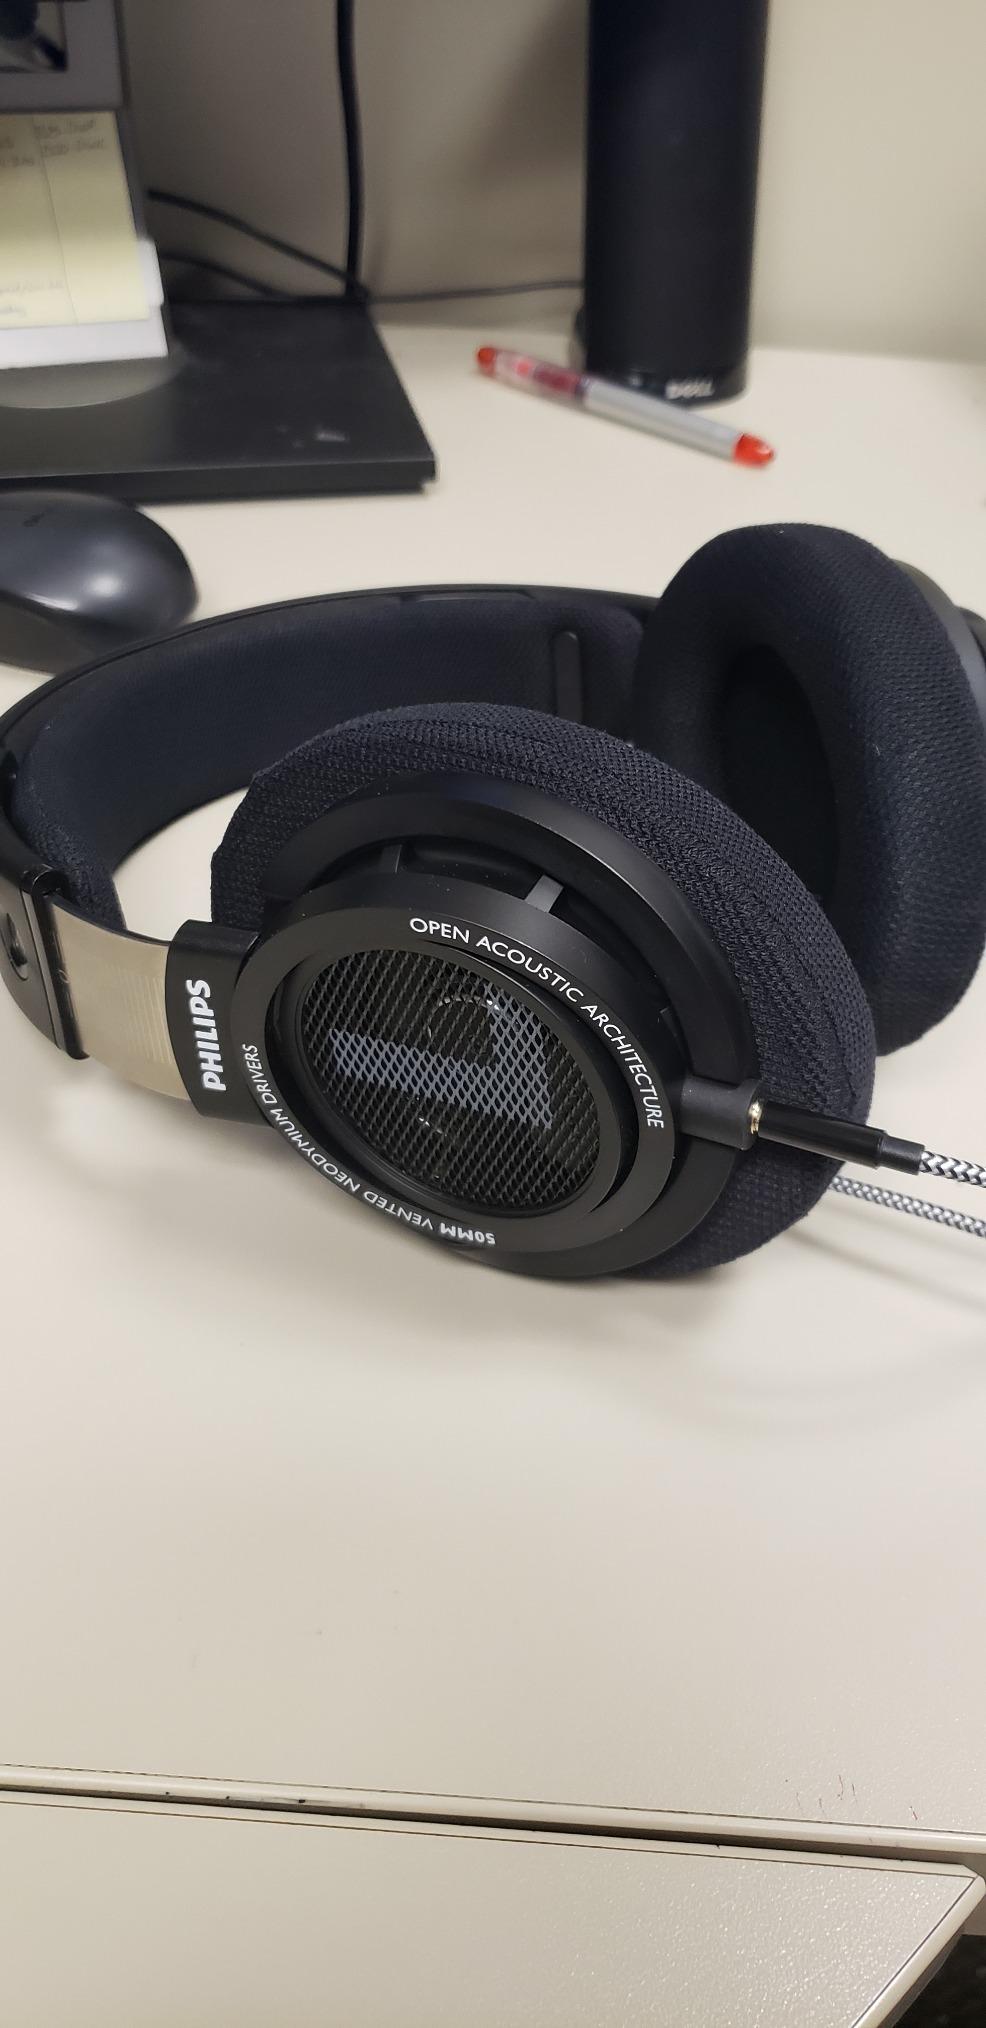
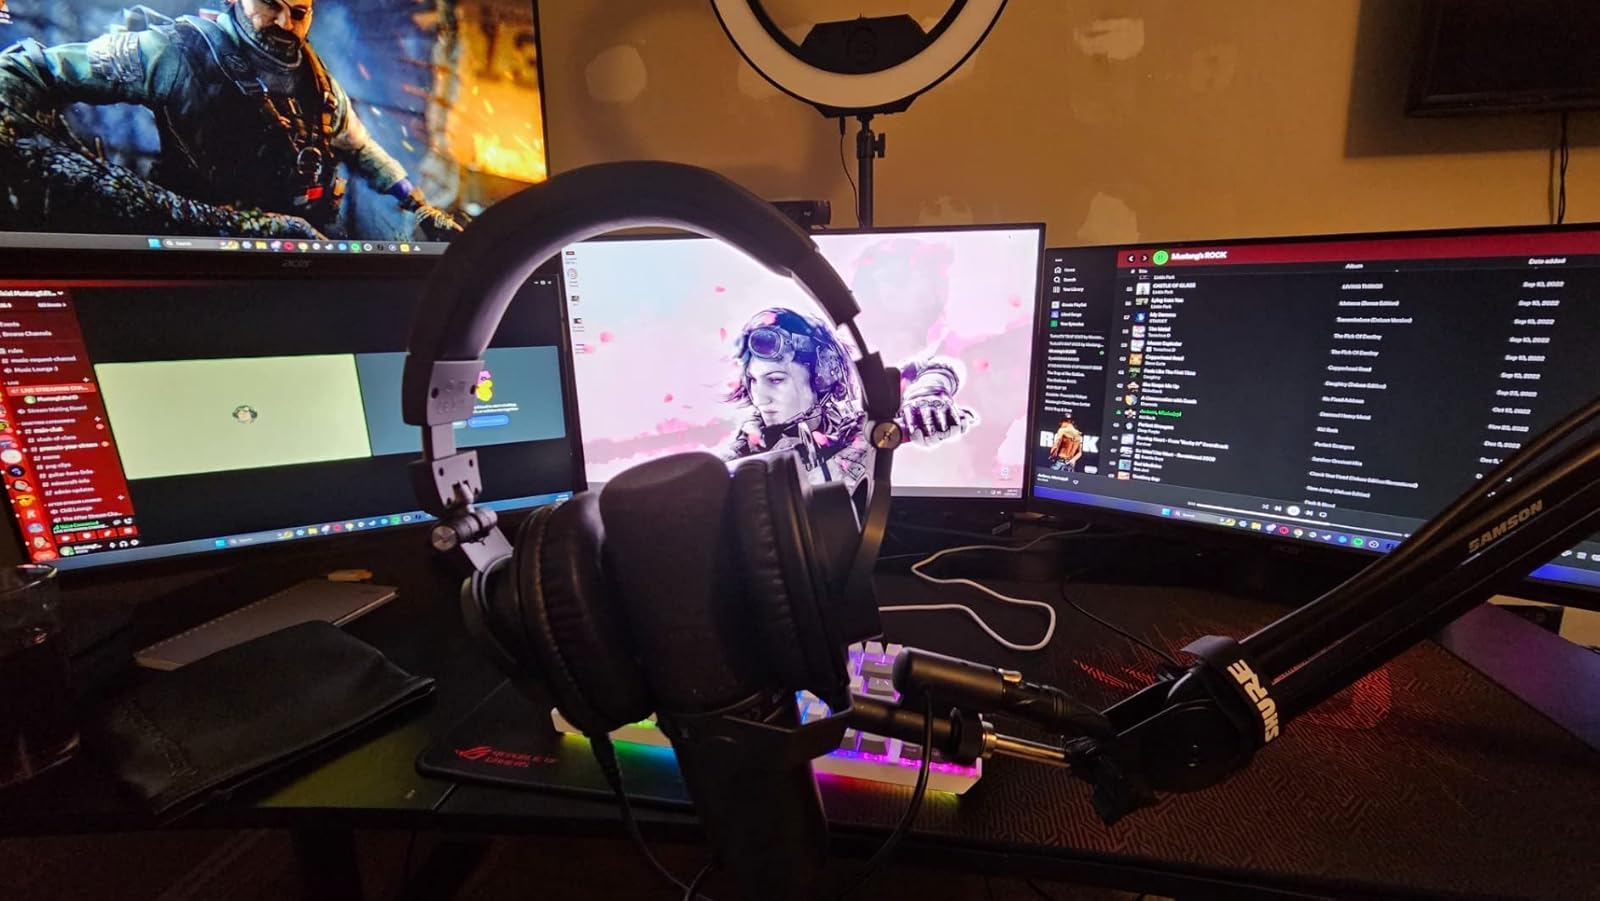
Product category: headphones
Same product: no